No Way Out (2001)

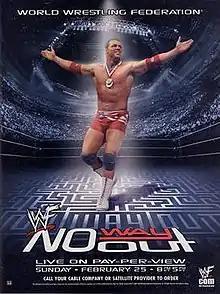
Promotional poster featuring Kurt Angle

The 2001 No Way Out was the third No Way Out professional wrestling pay-per-view (PPV) event produced by the World Wrestling Federation (WWF, now WWE). It took place on February 25, 2001, at the Thomas & Mack Center in the Las Vegas suburb of Paradise, Nevada. The show is widely considered to be one of the greatest WWE pay-per-views of all time.